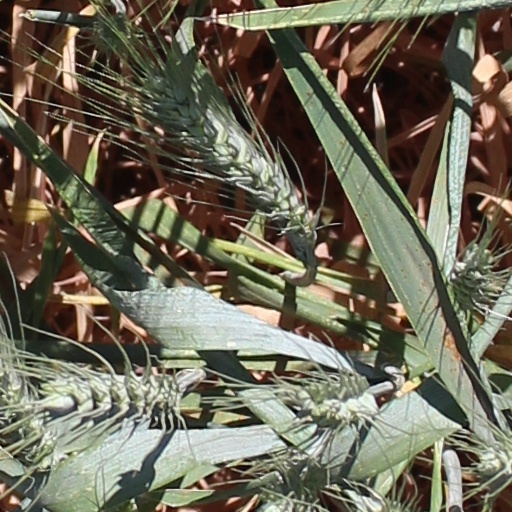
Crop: wheat